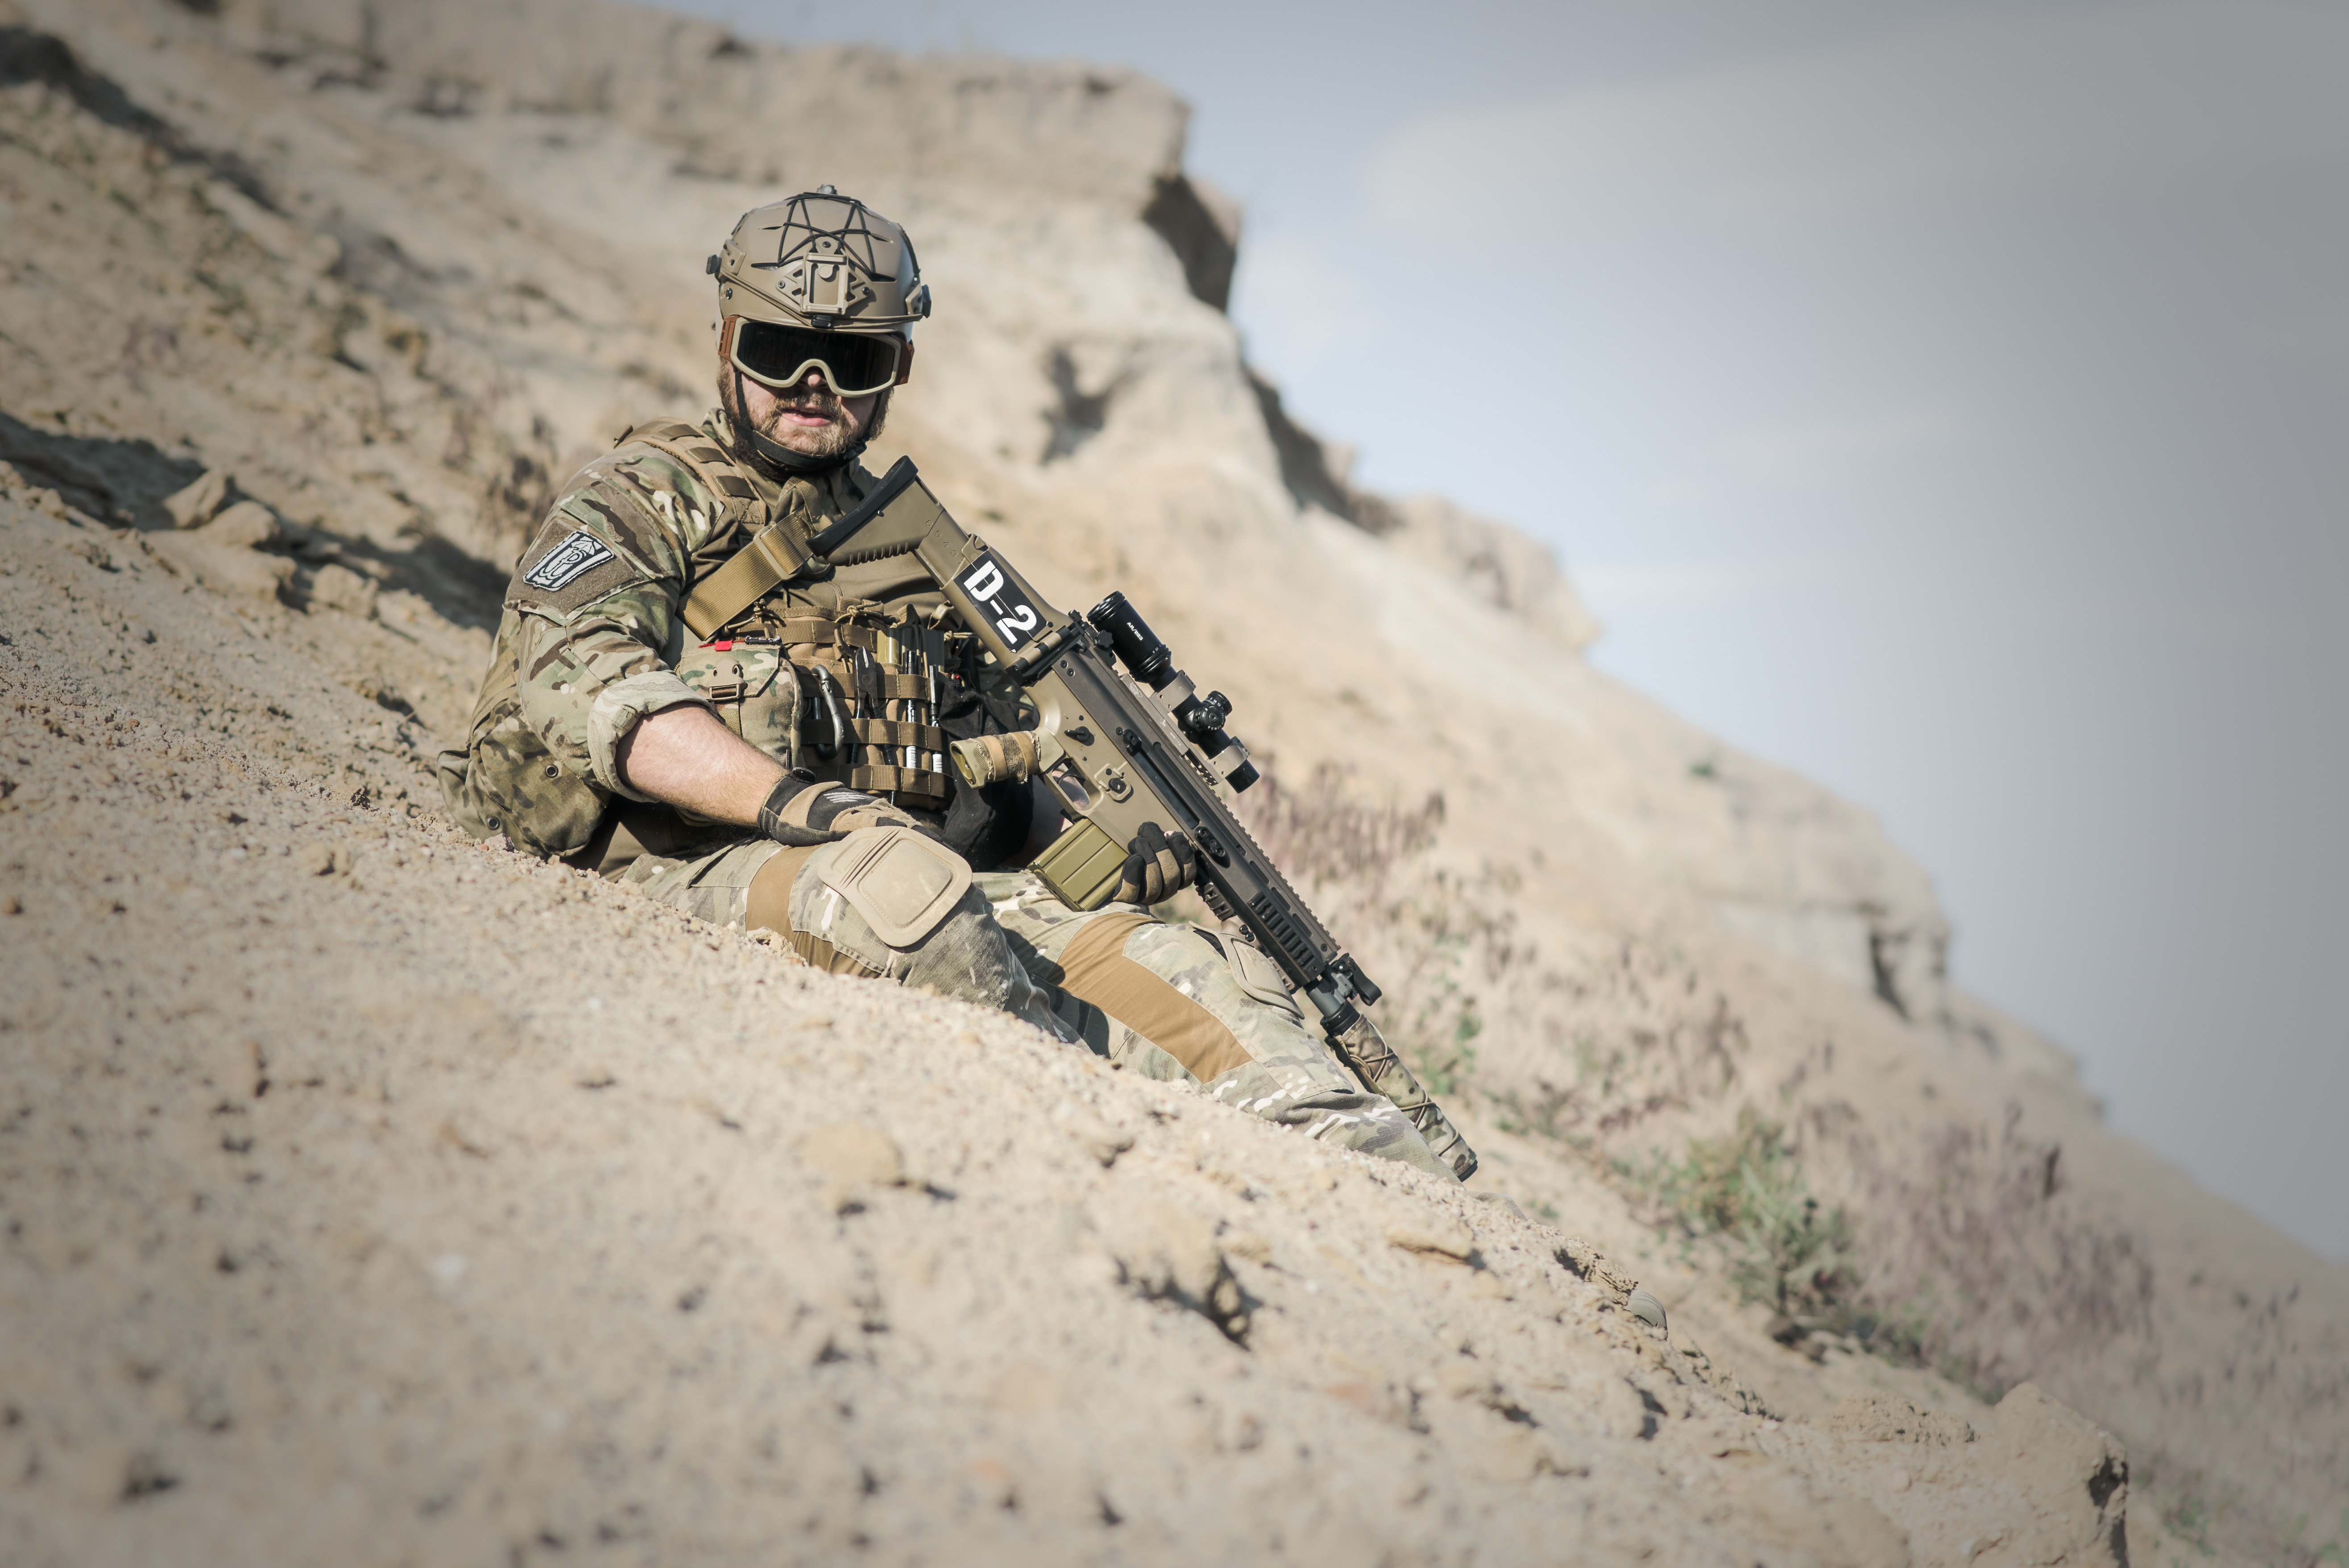
man, nature, outdoor, sand, person, group, people, sport, desert, adventure, backpack, smoke, military, young, soldier, army, action, freedom, extreme, lifestyle, activity, war, team, guns, active, infantry, gunshow, adventure travel, asg